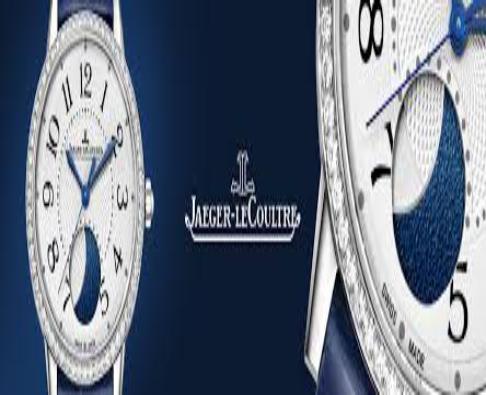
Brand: jaeger-lecoultre
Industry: Electronic